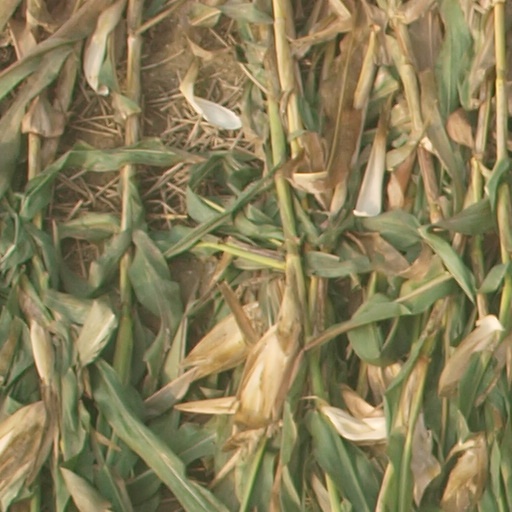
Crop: maize; corn